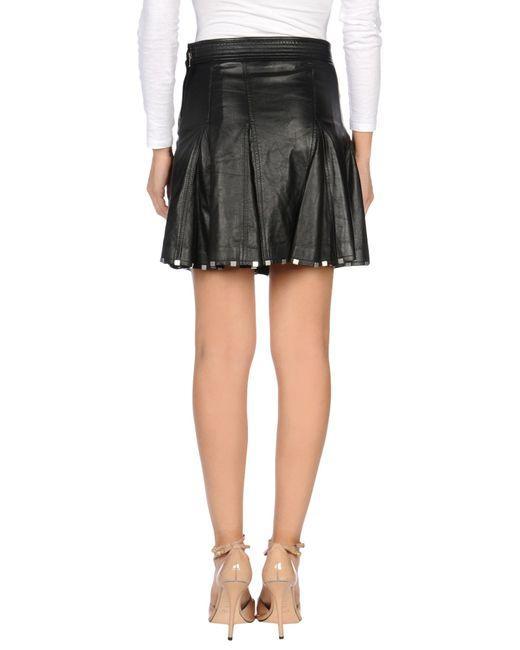
Schwarzer kurzer Lederminirock mit Metalldetail